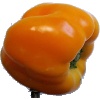
Label: Pepper Yellow 1